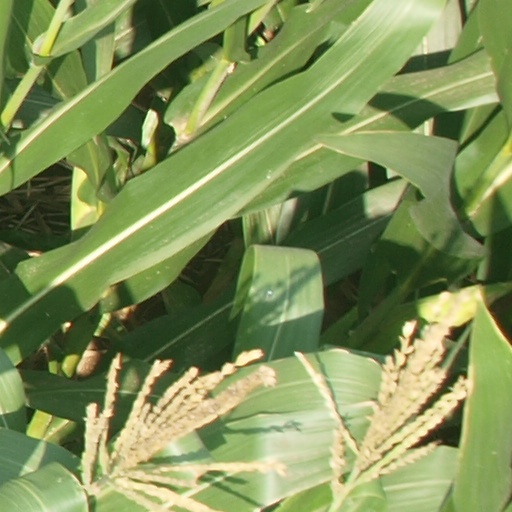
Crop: maize; corn